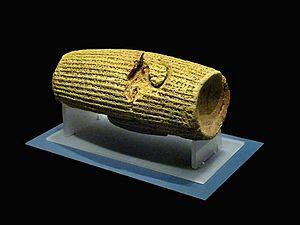
Le cylindre d’argile de Cyrus le Grand. Ce cylindre a été gravé sur ordre de Cyrus comme un témoignage politique après sa conquête de Babylone. Tirant son inspiration de l’ancienne coutume Babylonienne de propagande royale (les nouveaux rois y avaient l’habitude d’établir leur légitimité sur la foi de telles déclarations), il y décrit la tyrannie de Nabonidus (roi précédent), décrit la colère de Marduk (divinité babylonienne) contre Nabonidus, se décrit comme étant le nouveau champion de Marduk, décrit la prise pacifique de Babylone (note